1305

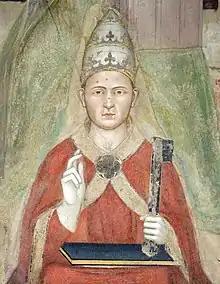
Pope Clement V (c. 1264–1314)

Year 1305 (MCCCV) was a common year starting on Monday of the Julian calendar.